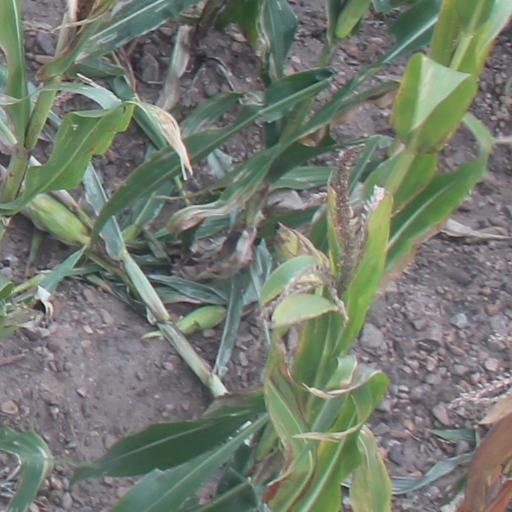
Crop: maize; corn